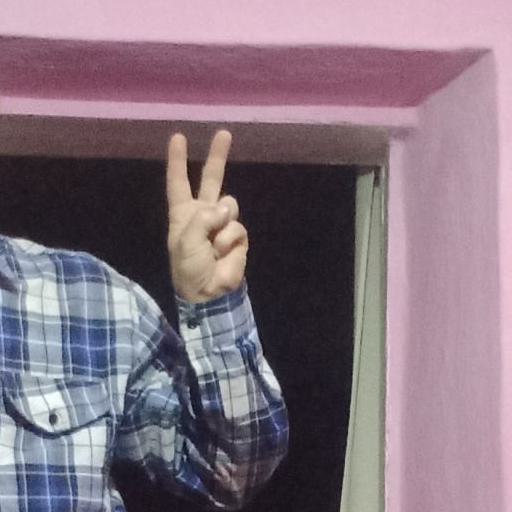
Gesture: peace